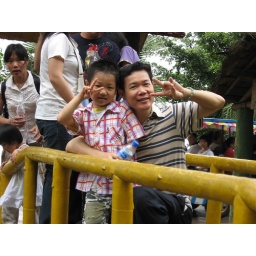
Wei Ling's younger brother and his son among the crowd enjoying a fish pond beside Huguangyan lake.